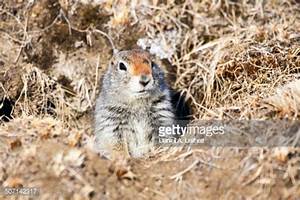
Label: scoiattolo